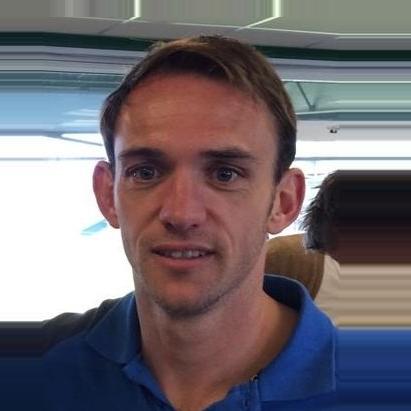
Age: 34